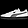
Label: Sneaker